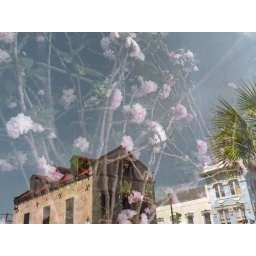
flowers in the window